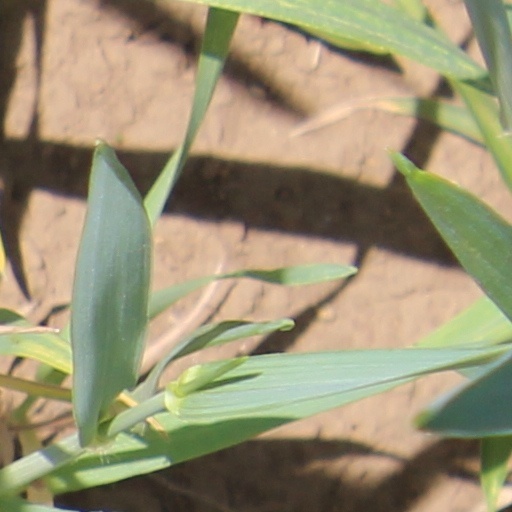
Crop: wheat